Heinrich Birk

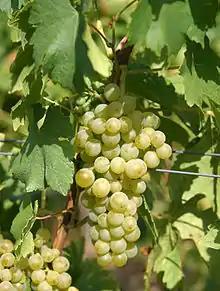
Arnsburger bred by Heinrich Birk

Heinrich Birk (1898 – 1973) was a German viticulturist. He was head of the Geisenheim Grape Breeding Institute, in Geisenheim, in Germany's Rheingau region. Heinrich Birk studied philosophy at the University of Giessen after his initial graduation 1920–1923 in agronomy at the university of Bonn and after 1924 in addition to an initial position on the domain Steinberg, Kloster Eberbach. He received his doctorate in this subject in 1929. At this time he was already two years as clerk at the Geisenheim Research Center at the Institute of vines finishing as an assistant to Professor F. Muth. 1939 he became head of the "Reichs-Rebenzuchtstation" (Reichs-vine breeding station). He had to quit a year later because of his compulsory military service. 1945 Birk returned and devoted himself in postwar reconstruction.